Baldoon Castle

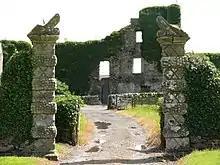
Baldoon Castle

The gate piers which were part of the entrance to the castle with bands of stylised rock-faced rustication alternating with lozenges. They are topped by cornices and moulded scroll caps.